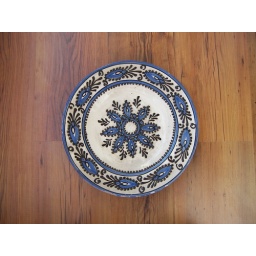
An old traditional plate made in Transilvania,hanged on natural wooden wall.